Kamal Hossain

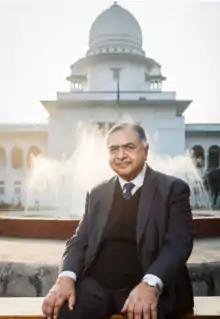
Hossain at the premises of Bangladesh's Supreme Court

In 1992, differences between Hossain and Awami League president Sheikh Hasina caused him to leave the party. He set up a small political party called Gano Forum. In 1996, when the Awami League and Bangladesh Nationalist Party (BNP) were at loggerheads, Kamal Hossain and Syed Ishtiaq Ahmed devised a formula that culminated in the introduction of the system of caretaker governance for holding general elections. Similar caretaker governments headed by judges were later adopted in Pakistan, Greece and Bhutan.